Woolly mammoth

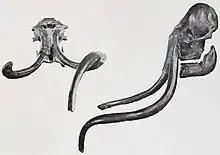
Skull from Poland with one broken and one downward spiralled tusk

Woolly mammoths had very long tusks (modified incisor teeth), which were more curved than those of modern elephants. The longest known male tusk is long (measured along the outside curve) and weighs , with a historical report of a long tusk found in Siberia, while the heaviest tusk is , suggested to have been when complete; and was a more typical size. Female tusks were smaller and thinner, and weighing . For comparison, the record for longest tusks of the African bush elephant is . The sheaths of the tusks were parallel and spaced closely. About a quarter of the length was inside the sockets. The tusks grew spirally in opposite directions from the base and continued in a curve until the tips pointed towards each other, sometimes crossing. In this way, most of the weight would have been close to the skull, and less torque would occur than with straight tusks.